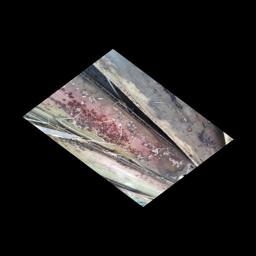
Label: PSEUDOSTEM WEEVIL